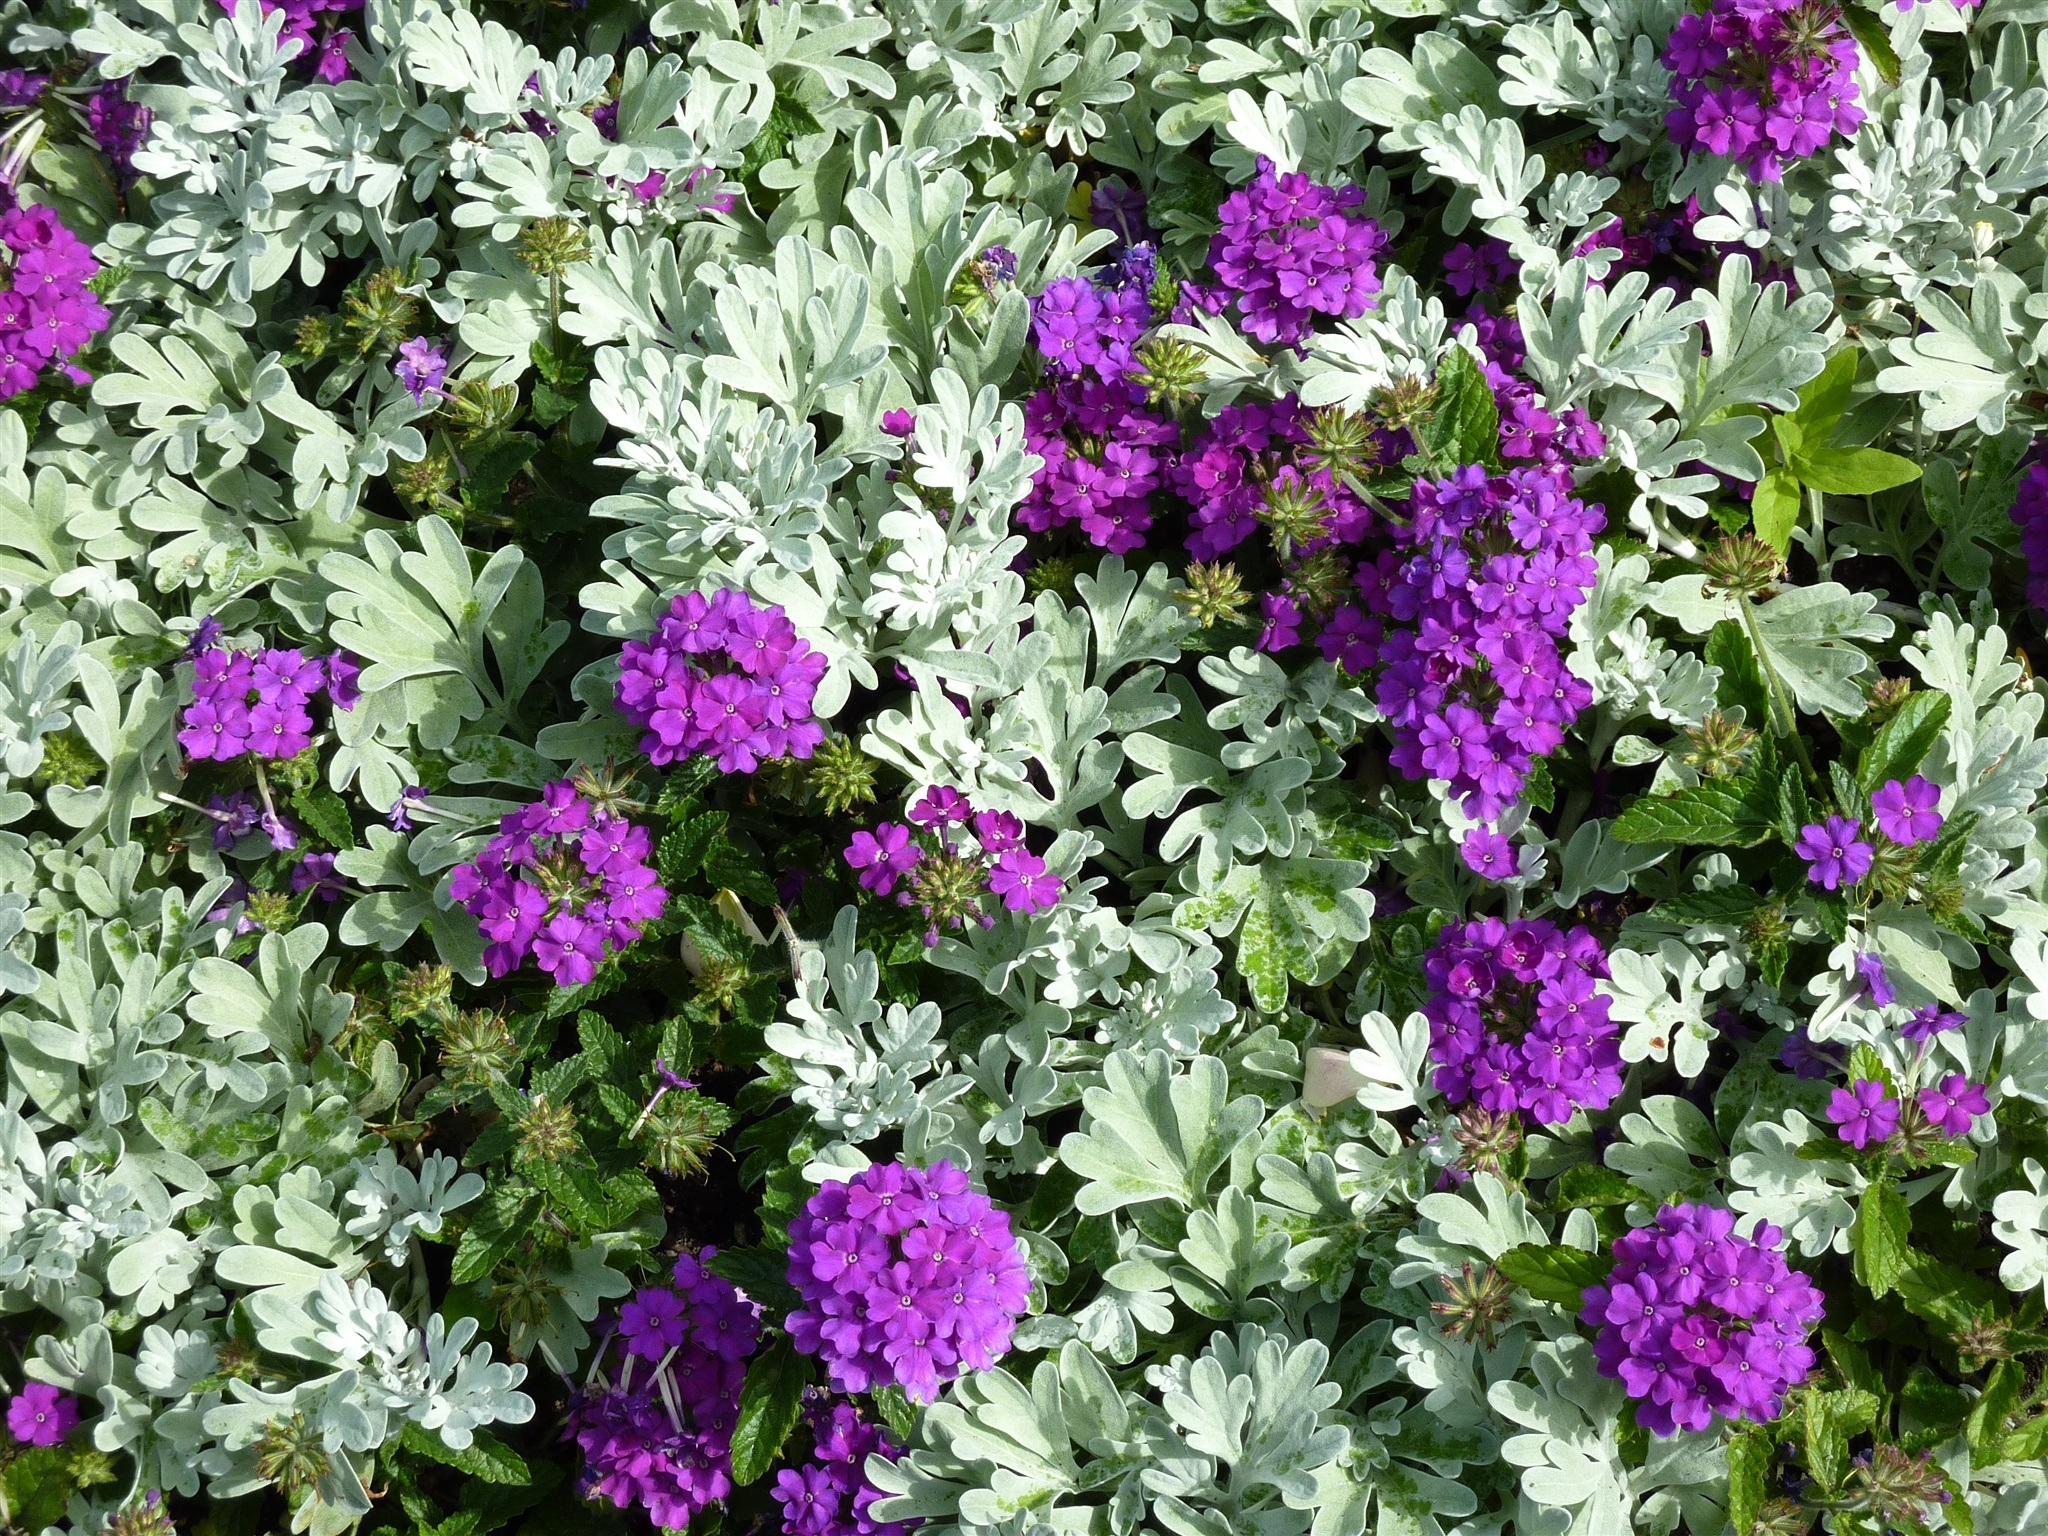
plant, flower, purple, herb, garden, geranium, bed, violet, flowering plant, geranium cinereum, splash of color, aubretia, annual plant, land plant, geraniales, dame's rocket